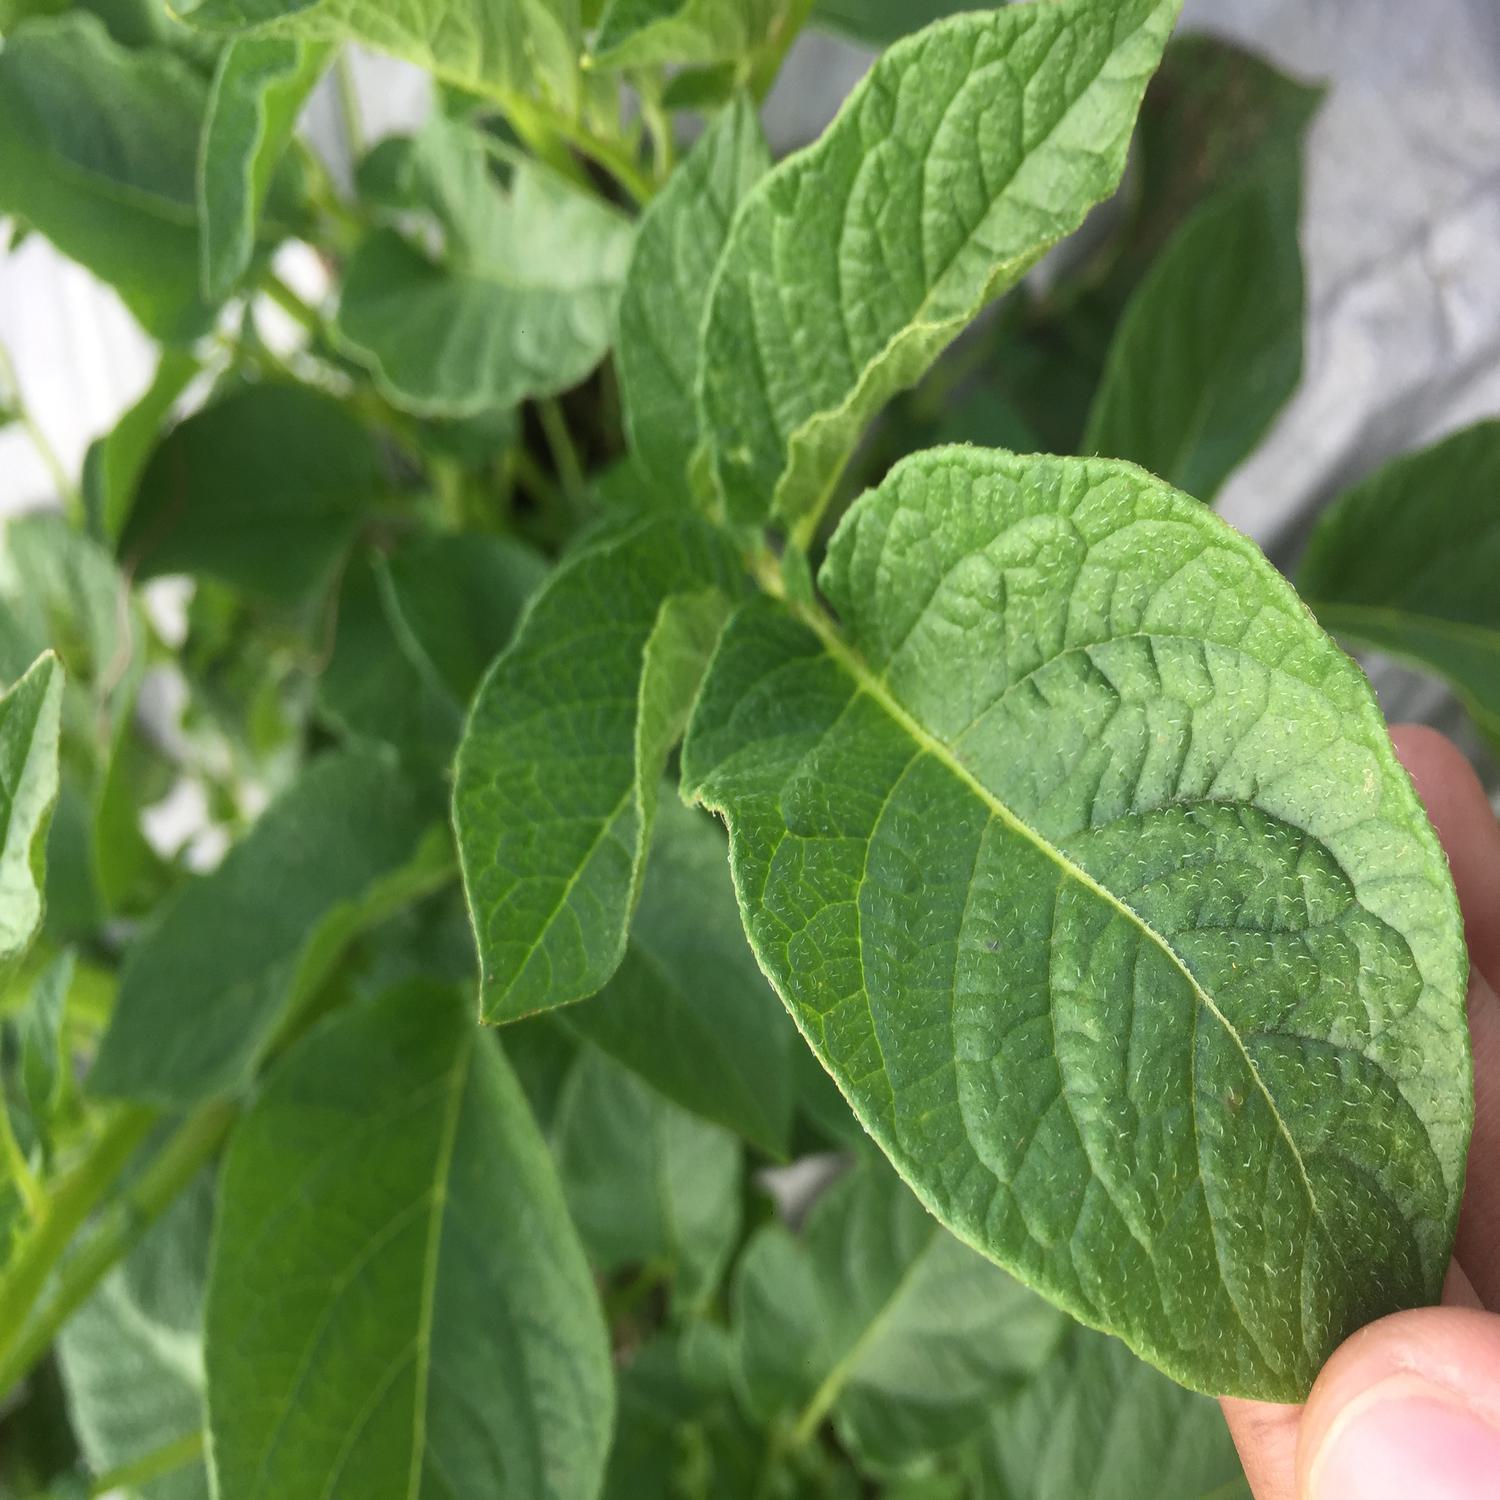
Label: Healthy